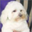
Label: dog